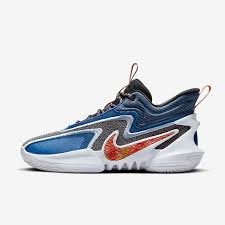
Label: Sneaker